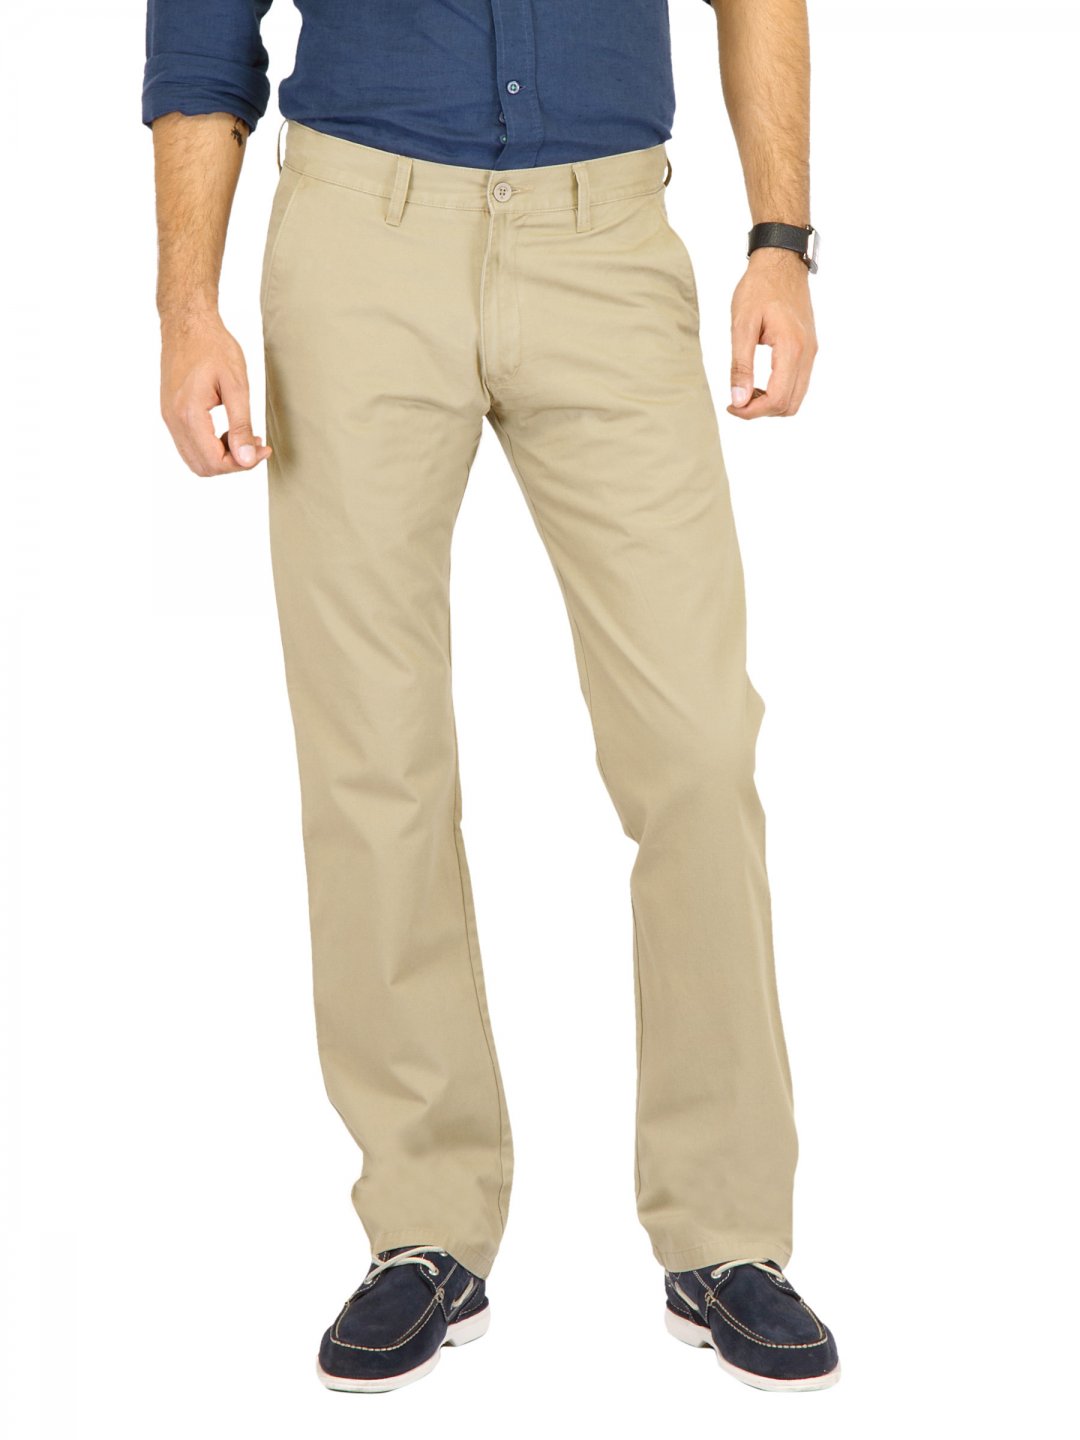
Highlander Men Classic Chinos Khaki Trousers
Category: Apparel / Bottomwear / Trousers
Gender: Men
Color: Khaki
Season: Fall 2011
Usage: Casual